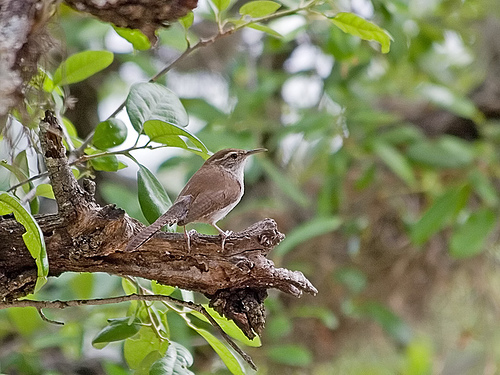
a brown bird with a small flat head and a long skinny beaksmall light brown bird with small flat beak white belly and throat and brown retrices with small grey larsus.
this small bird has a long curved beak, white breast and soft brown back and wings.
this very small bird has a unique bill and a plaid tail.
this is a small brown bird with a long striped tail feather, and a small pointed bill.
this medium sized brown bird has a long slender brown beak and features a off white breast and mottled brown and white feathers below the eyes and on the long extended tail feathers.
this small bird has brown wings, a white belly, and a long bill.
this bird is brown and white in color, with a curved and skinny beak.
this bird has wings that are brown and has a white belly
this bird has a long pointed brown bill, with a brown back.
Species: Bewick Wren